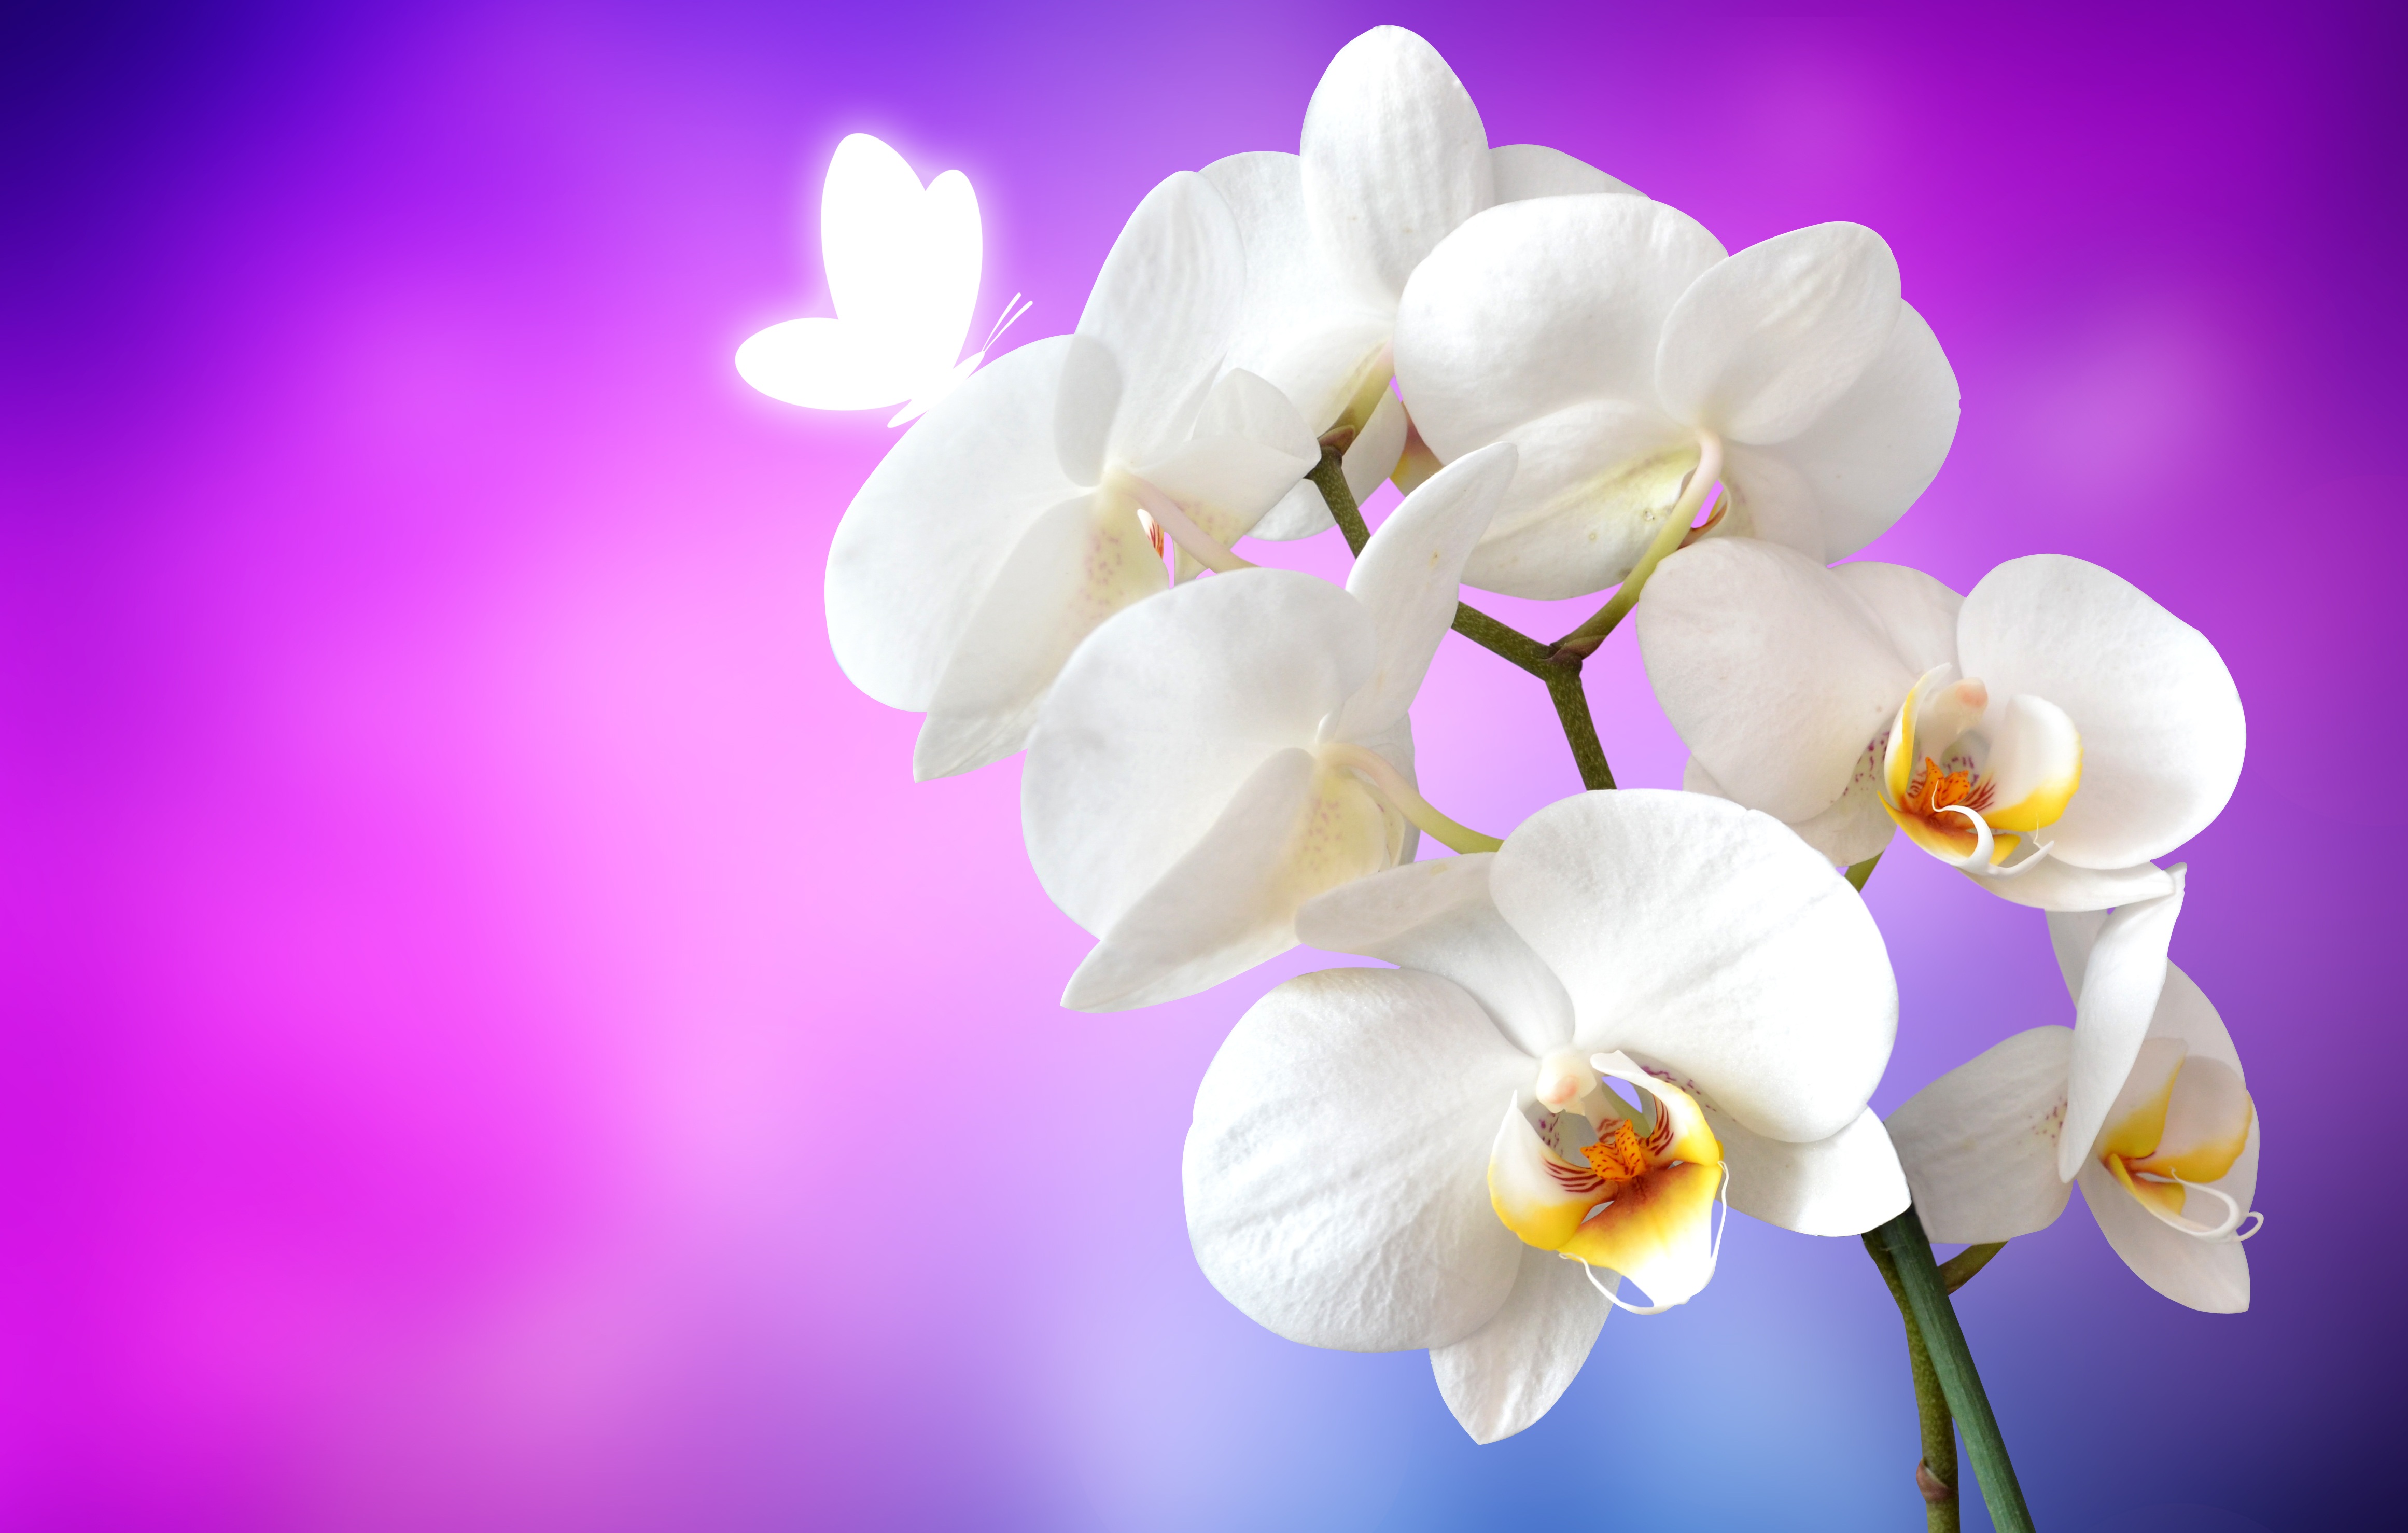
blossom, plant, white, flower, petal, bloom, butterfly, flora, orchid, close up, background, macro photography, flowering plant, land plant, moth orchid